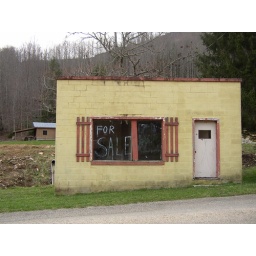
Curious little yellow building that is apparently for sale. Located somewhere in NC.